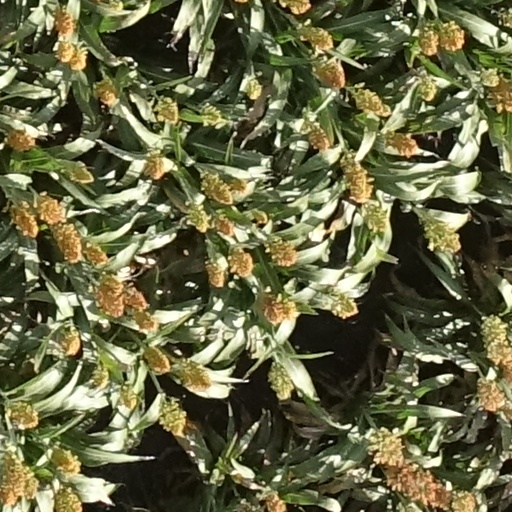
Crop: sorghum